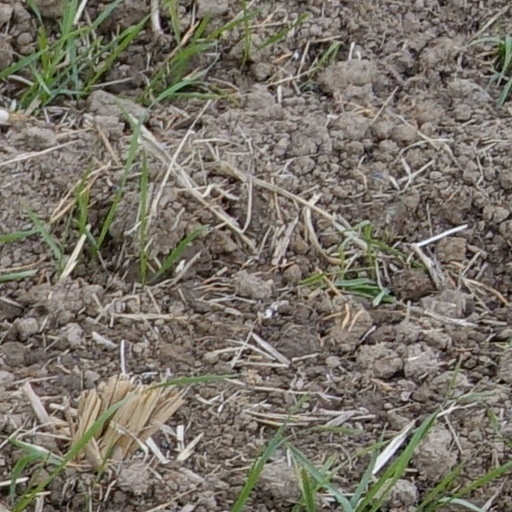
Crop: wheat